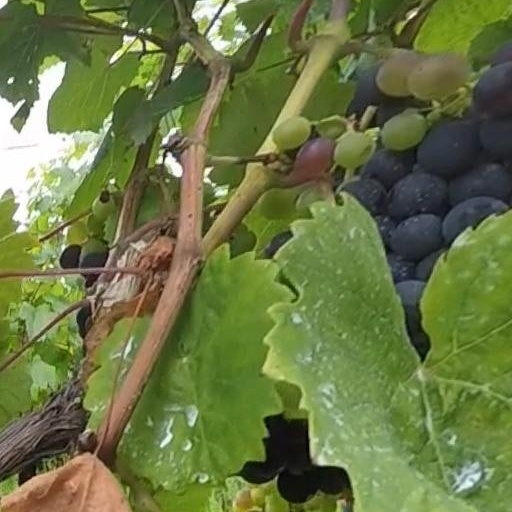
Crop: grape